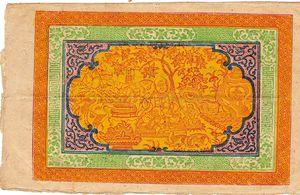
Le treizième dalaï-lama, Thubten Gyatso, décide en 1912 de créer en complément des pièces de monnaie tibétaines une monnaie sur papier spécifique au Tibet.